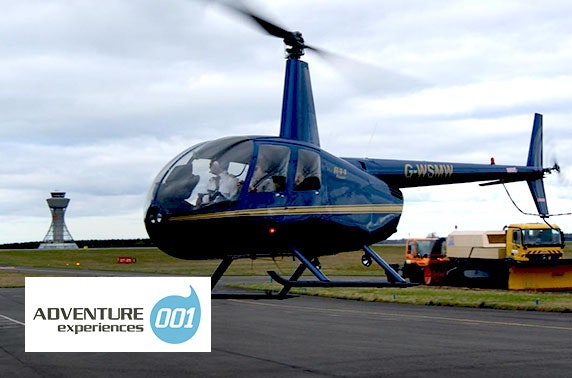
Vehicle type: Planes